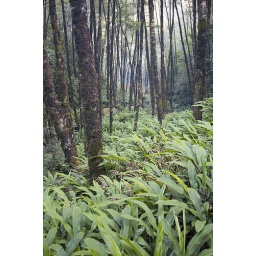
cardamom plants in shady forest